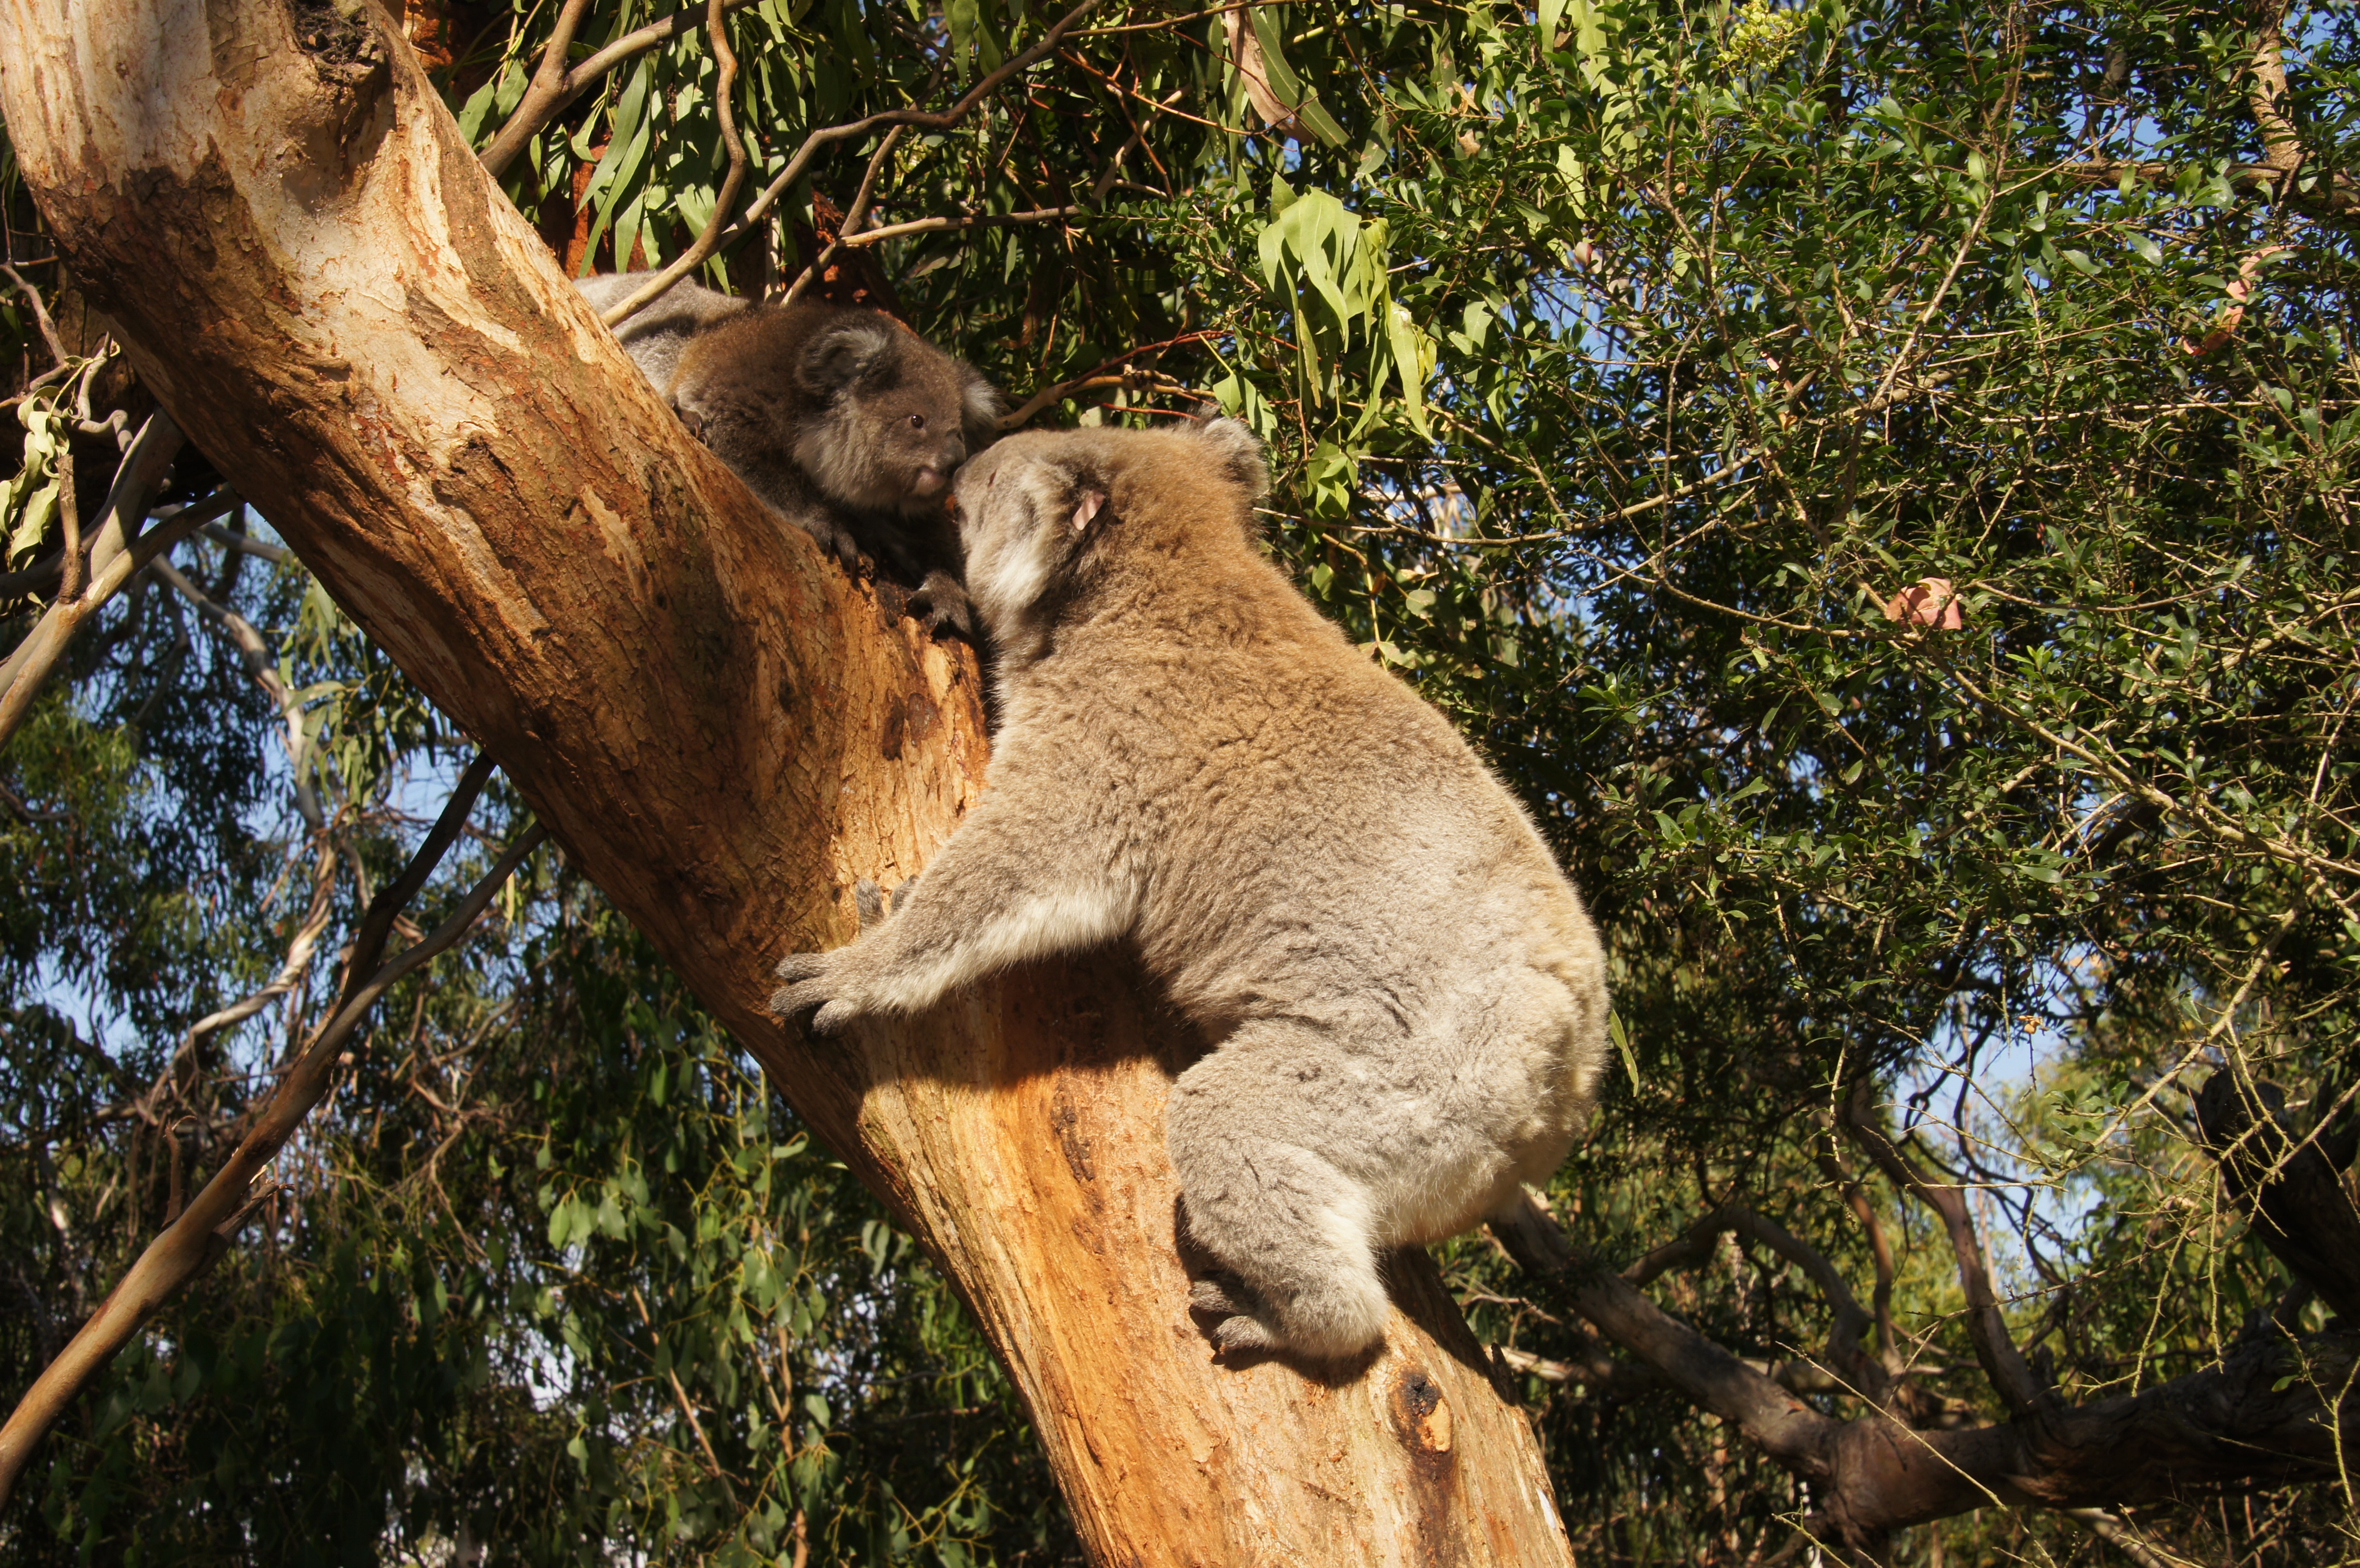
branch, sweet, animal, wildlife, zoo, mammal, rest, baby, fauna, primate, australia, lazy, vertebrate, cuddly, lemur, koala, marsupial, safari, nature conservation, young animal, purry, ashen koala, koala bear, philip island, baby koala